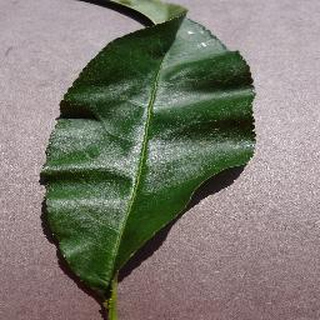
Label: healthy_peach